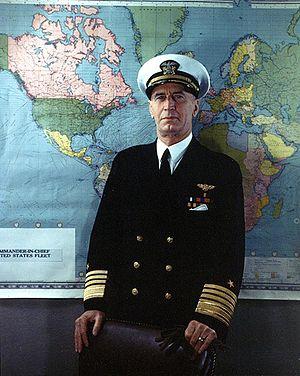
Le chef des Opérations navales, subordonné direct du Secrétaire à la Marine, chargé de la logistique et de l'efficacité opérationnelle des forces navales. Le chef des Opérations navales a un rôle administratif plutôt qu'un rôle de commandant direct sur le théâtre des opérations. Il fait partie d'une chaîne de commandement où les tâches sont réparties entre les chefs de service (gestion du personnel et logistique) et les commandants (utilisation des forces militaires).